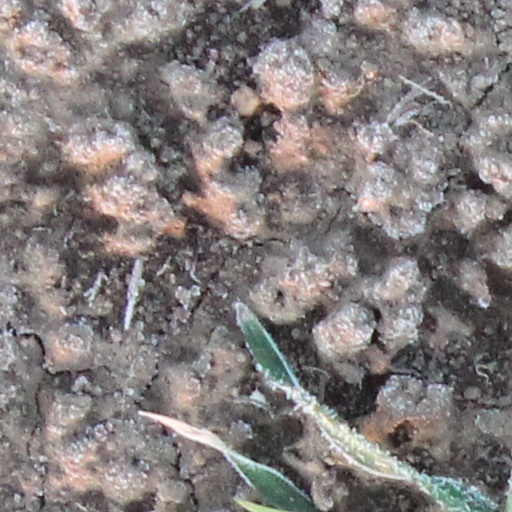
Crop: wheat